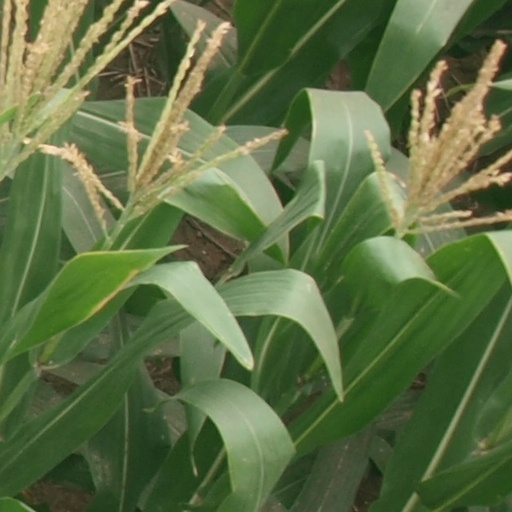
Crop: maize; corn